Norris Hopper

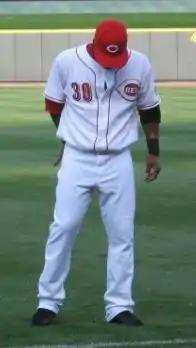
Hopper with the Cincinnati Reds

Norris Stephen Hopper (born March 24, 1979) is an American former professional baseball outfielder who played three seasons of Major League Baseball (MLB) for the Cincinnati Reds. Drafted by the Kansas City Royals in the eighth round of the 1998 Major League Baseball draft, Hopper made his MLB debut on August 20, 2006, with the Cincinnati Reds. He has a major league career .316 batting average with 125 hits, 15 doubles, two triples, one home run, 20 runs batted in, and 17 stolen bases.